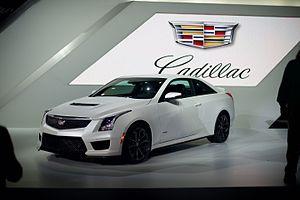
Cadillac est un constructeur automobile américain basé à Détroit division du groupe General Motors. Son nom rend hommage au fondateur français de la ville, le Gascon Antoine de Lamothe-Cadillac. William Crapo Durant achète la marque en 1909 et l'intègre dans General Motors afin d'en faire sa division de voitures de luxe.